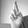
ASL letter: R